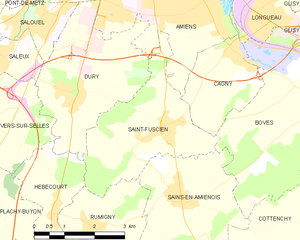
Carte des communes françaises Saint-Fuscien